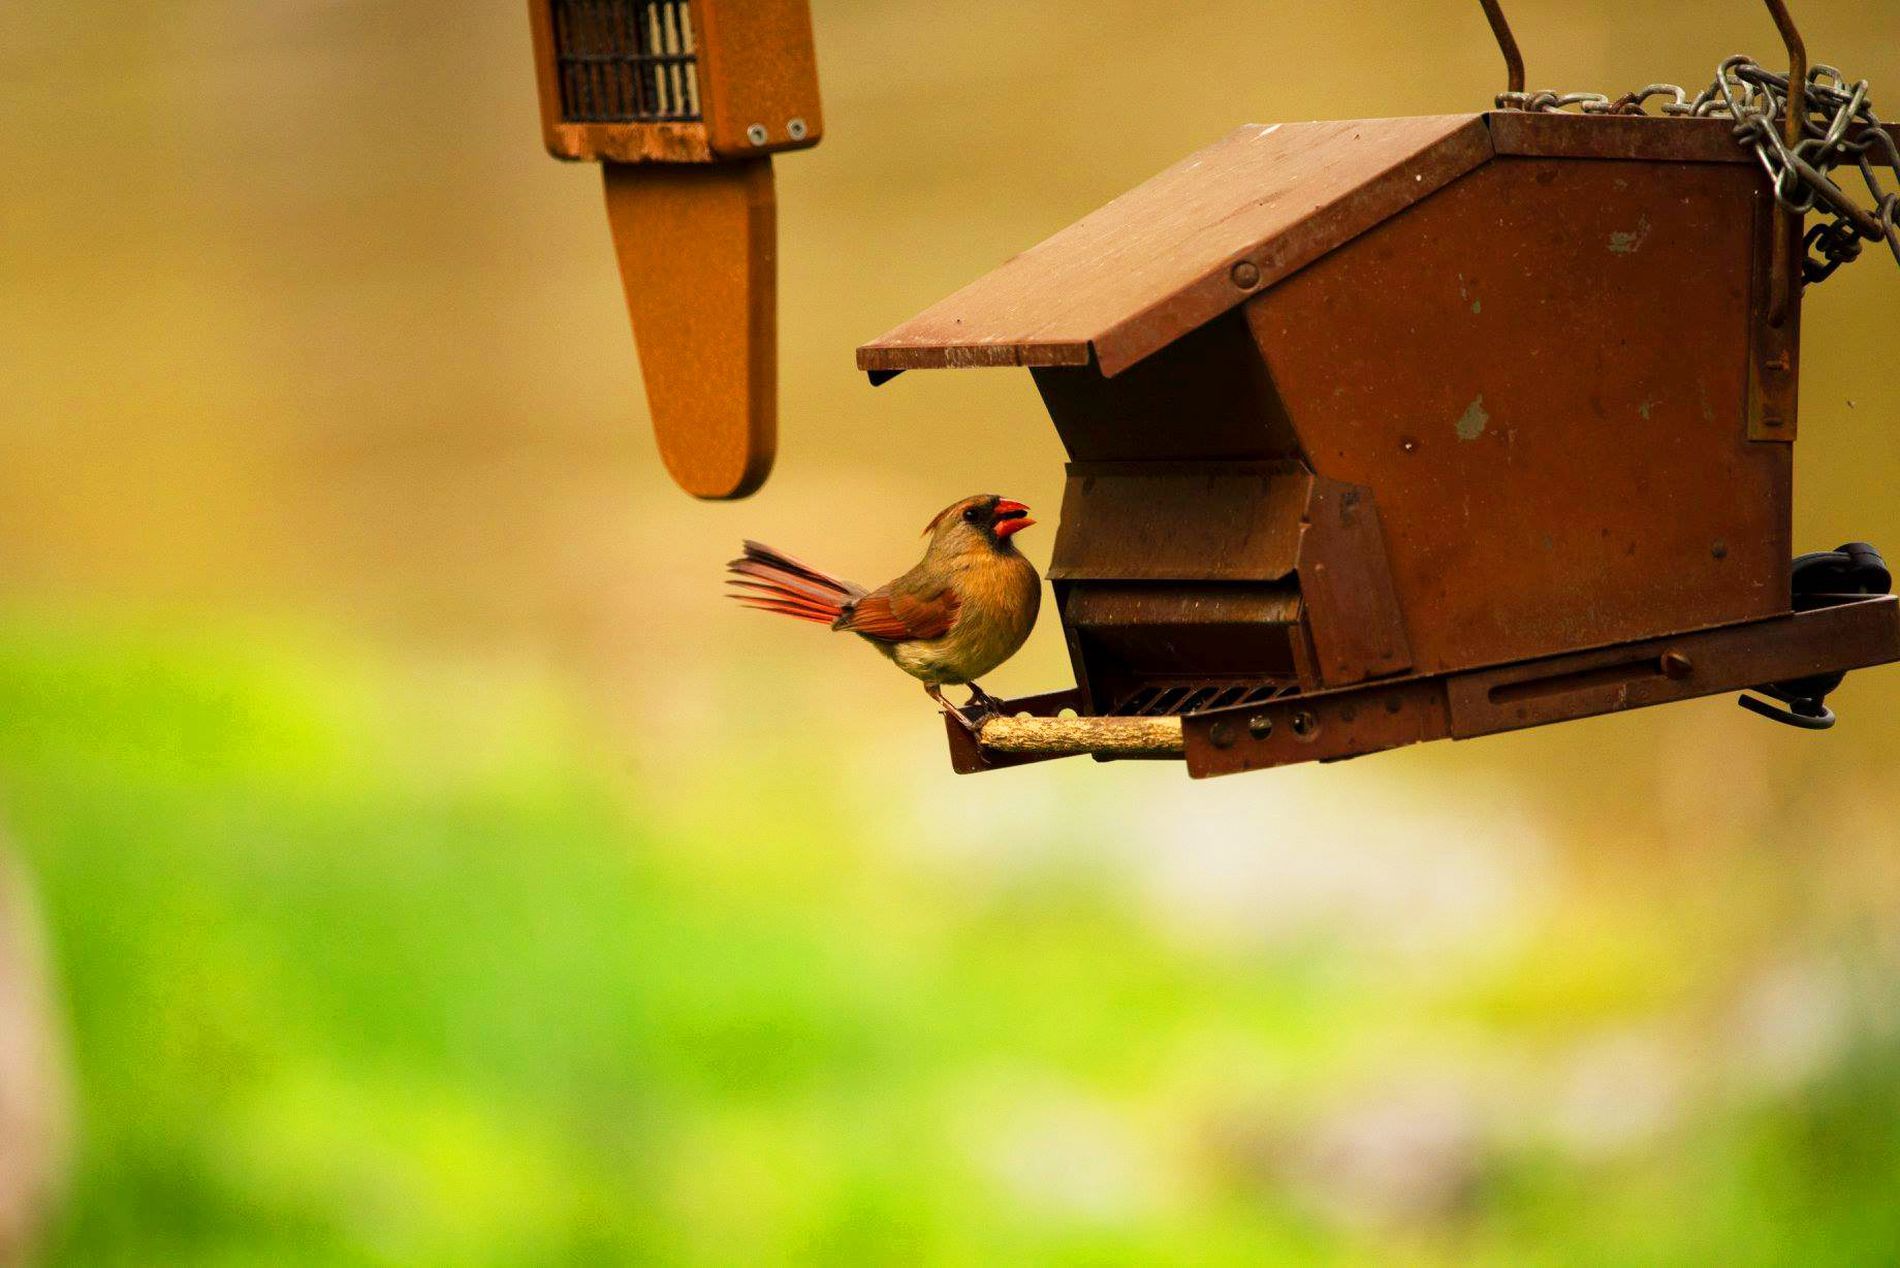
Bound Nest
The photo centers on a bird standing calmly beside its nest, which is partially wrapped in a metal chain a quiet, symbolic detail that adds emotional weight. The bird looks poised and alert, with its feathers ruffled slightly, almost as if guarding its home. The background is blurred.
A landscape picture taken at eye level close up of the bird’s height, focusing on detail and emotion. The overall tone is muted and thoughtful, slightly poetic, capturing a frozen moment in a busy, unaware environment with a soft lighting feel. In a palette color of natural browns, green and yellow.
Labels: Animal, Bird, Finch, Beak, Bird Feeder, Cardinal, blurred background, wooden structure, bird, a chain